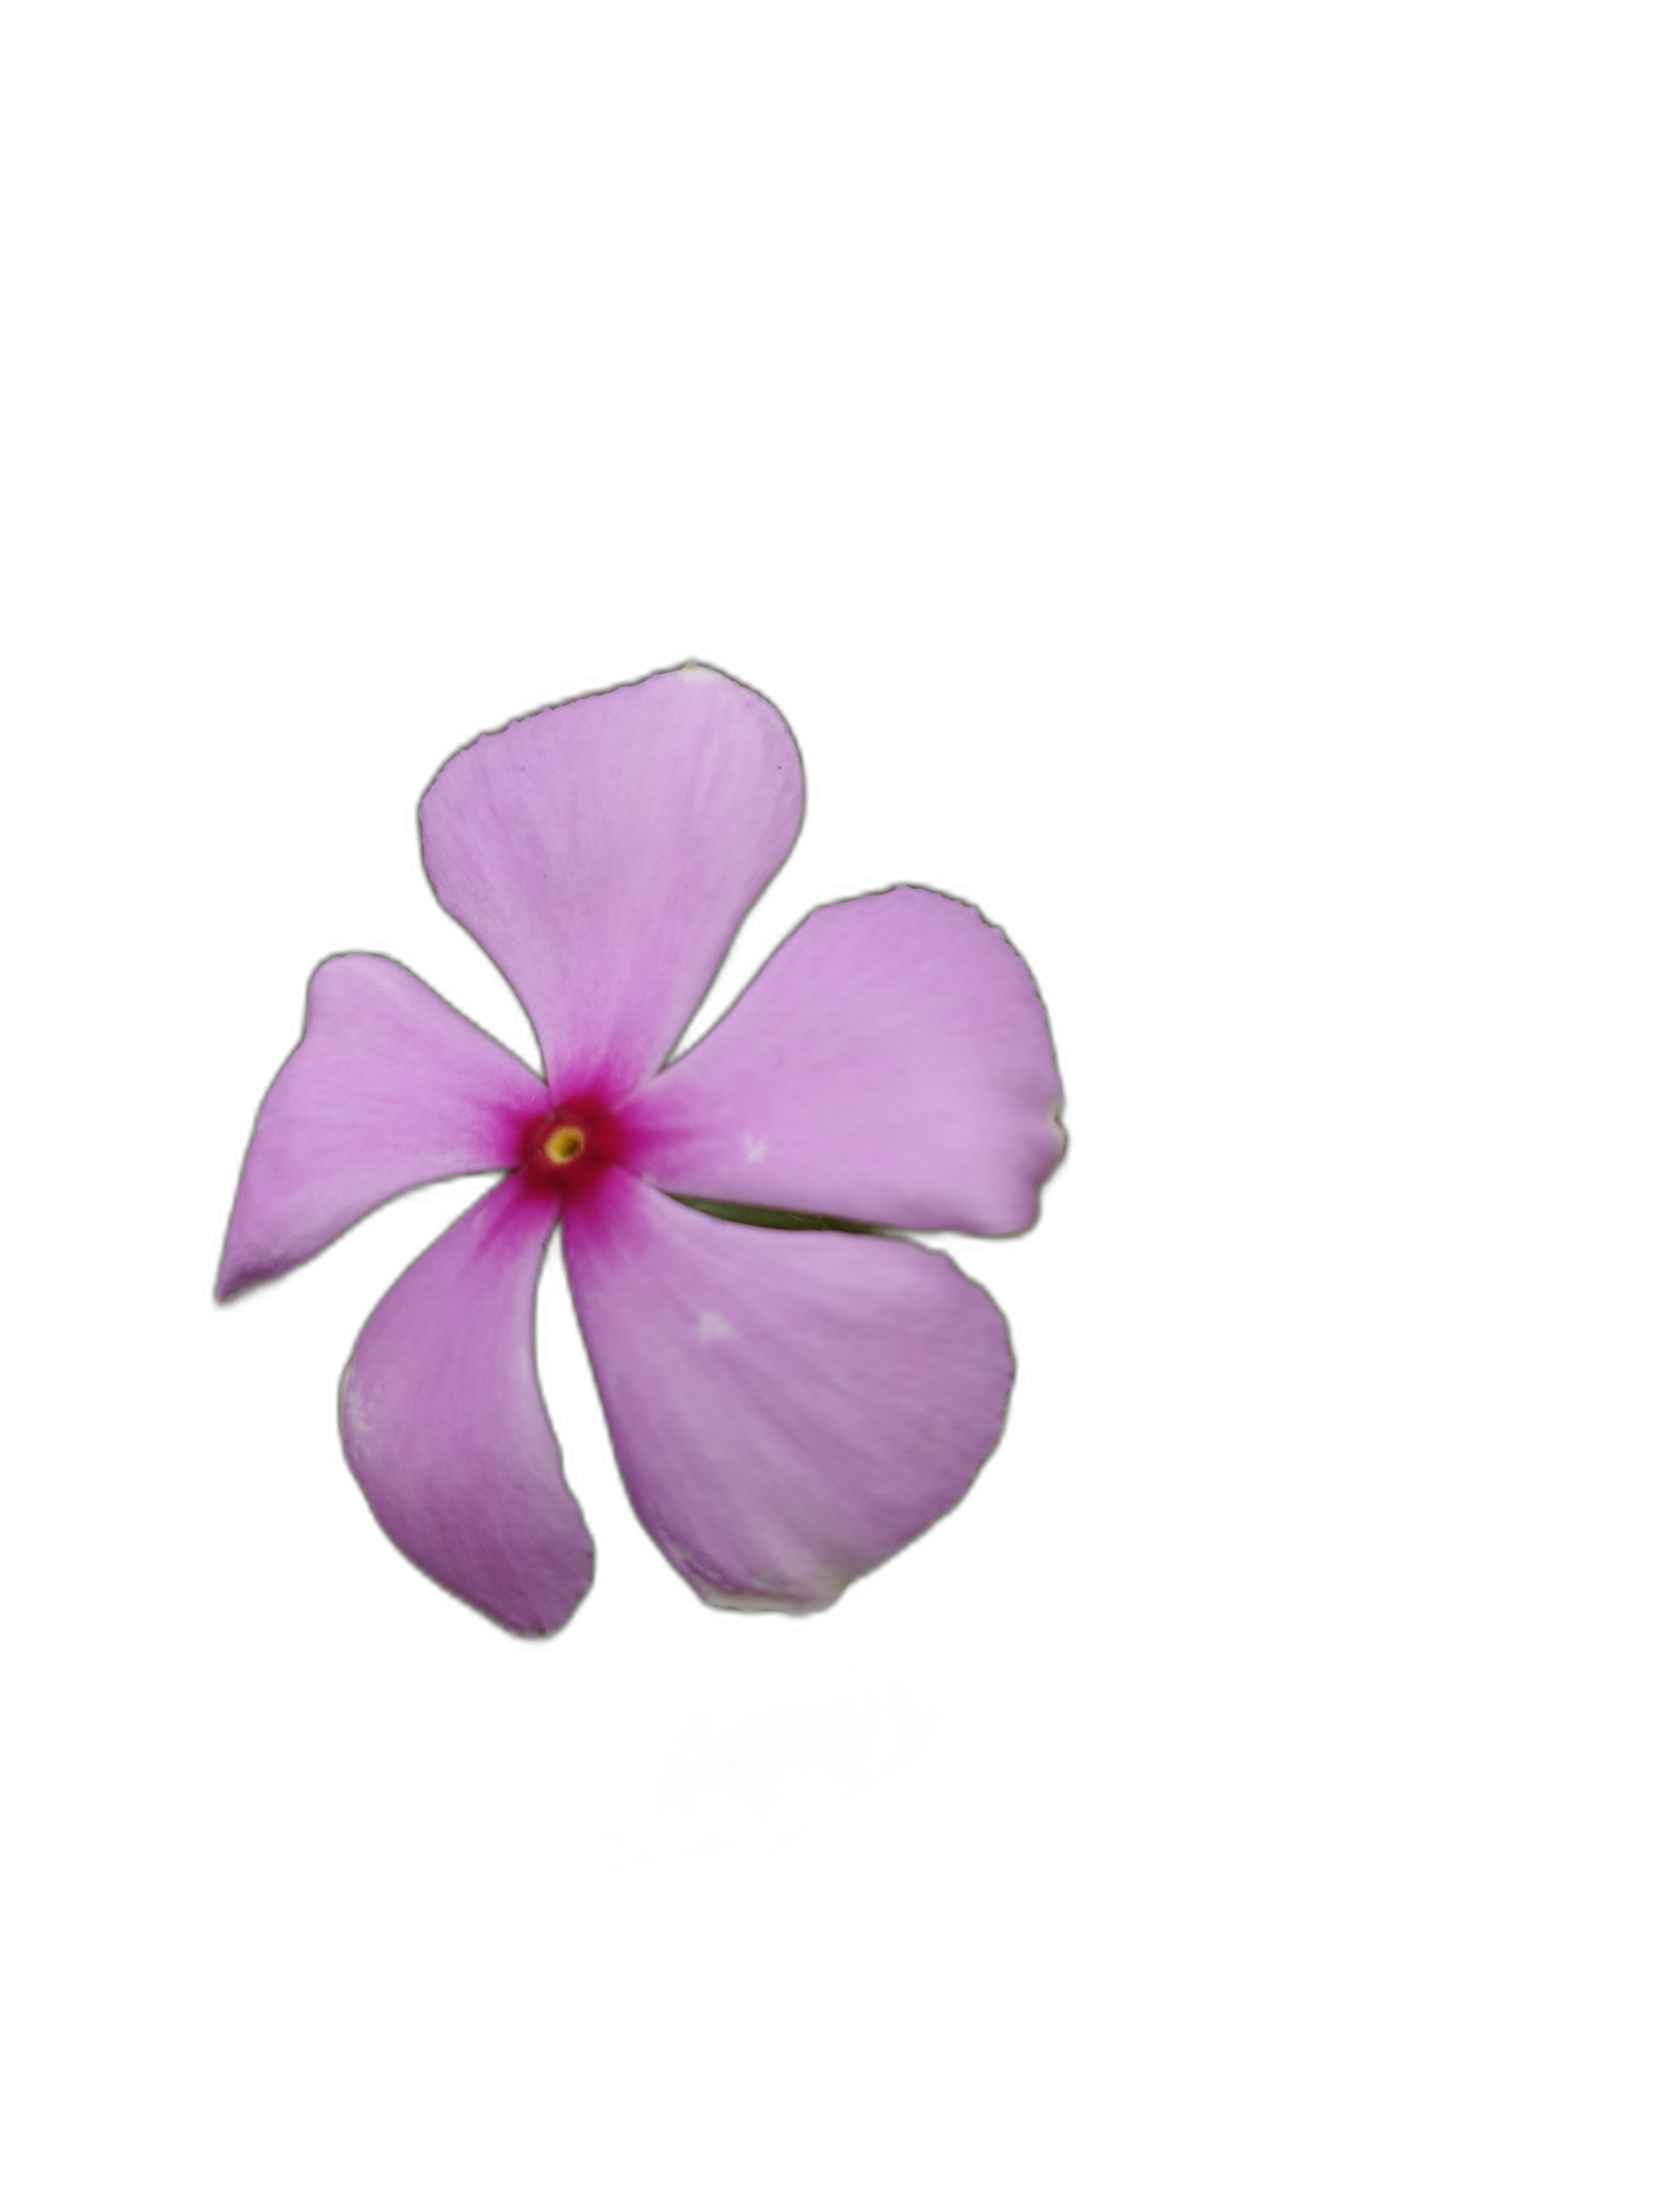
Label: Madagascar periwinkle